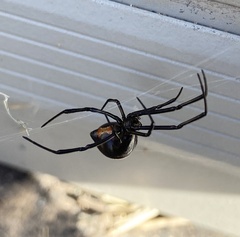
Species: Lactrodectus_hesperus